Simmons-Edwards House

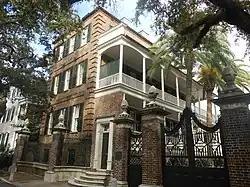

The large, neoclassical Simmons-Edwards House is a Charleston single house built for Francis Simmons, a Johns Island planter, about 1800. The house, located at 14 Legare St., Charleston, South Carolina, is famous for its large brick gates with decorative wrought iron. The gates, which were installed by George Edwards (who owned the house until 1835) and which bear his initials, include finials that were carved to resemble Italian pinecones. They are frequently referred to as pineapples by locals, and the house is known popularly as the Pineapple Gates House.